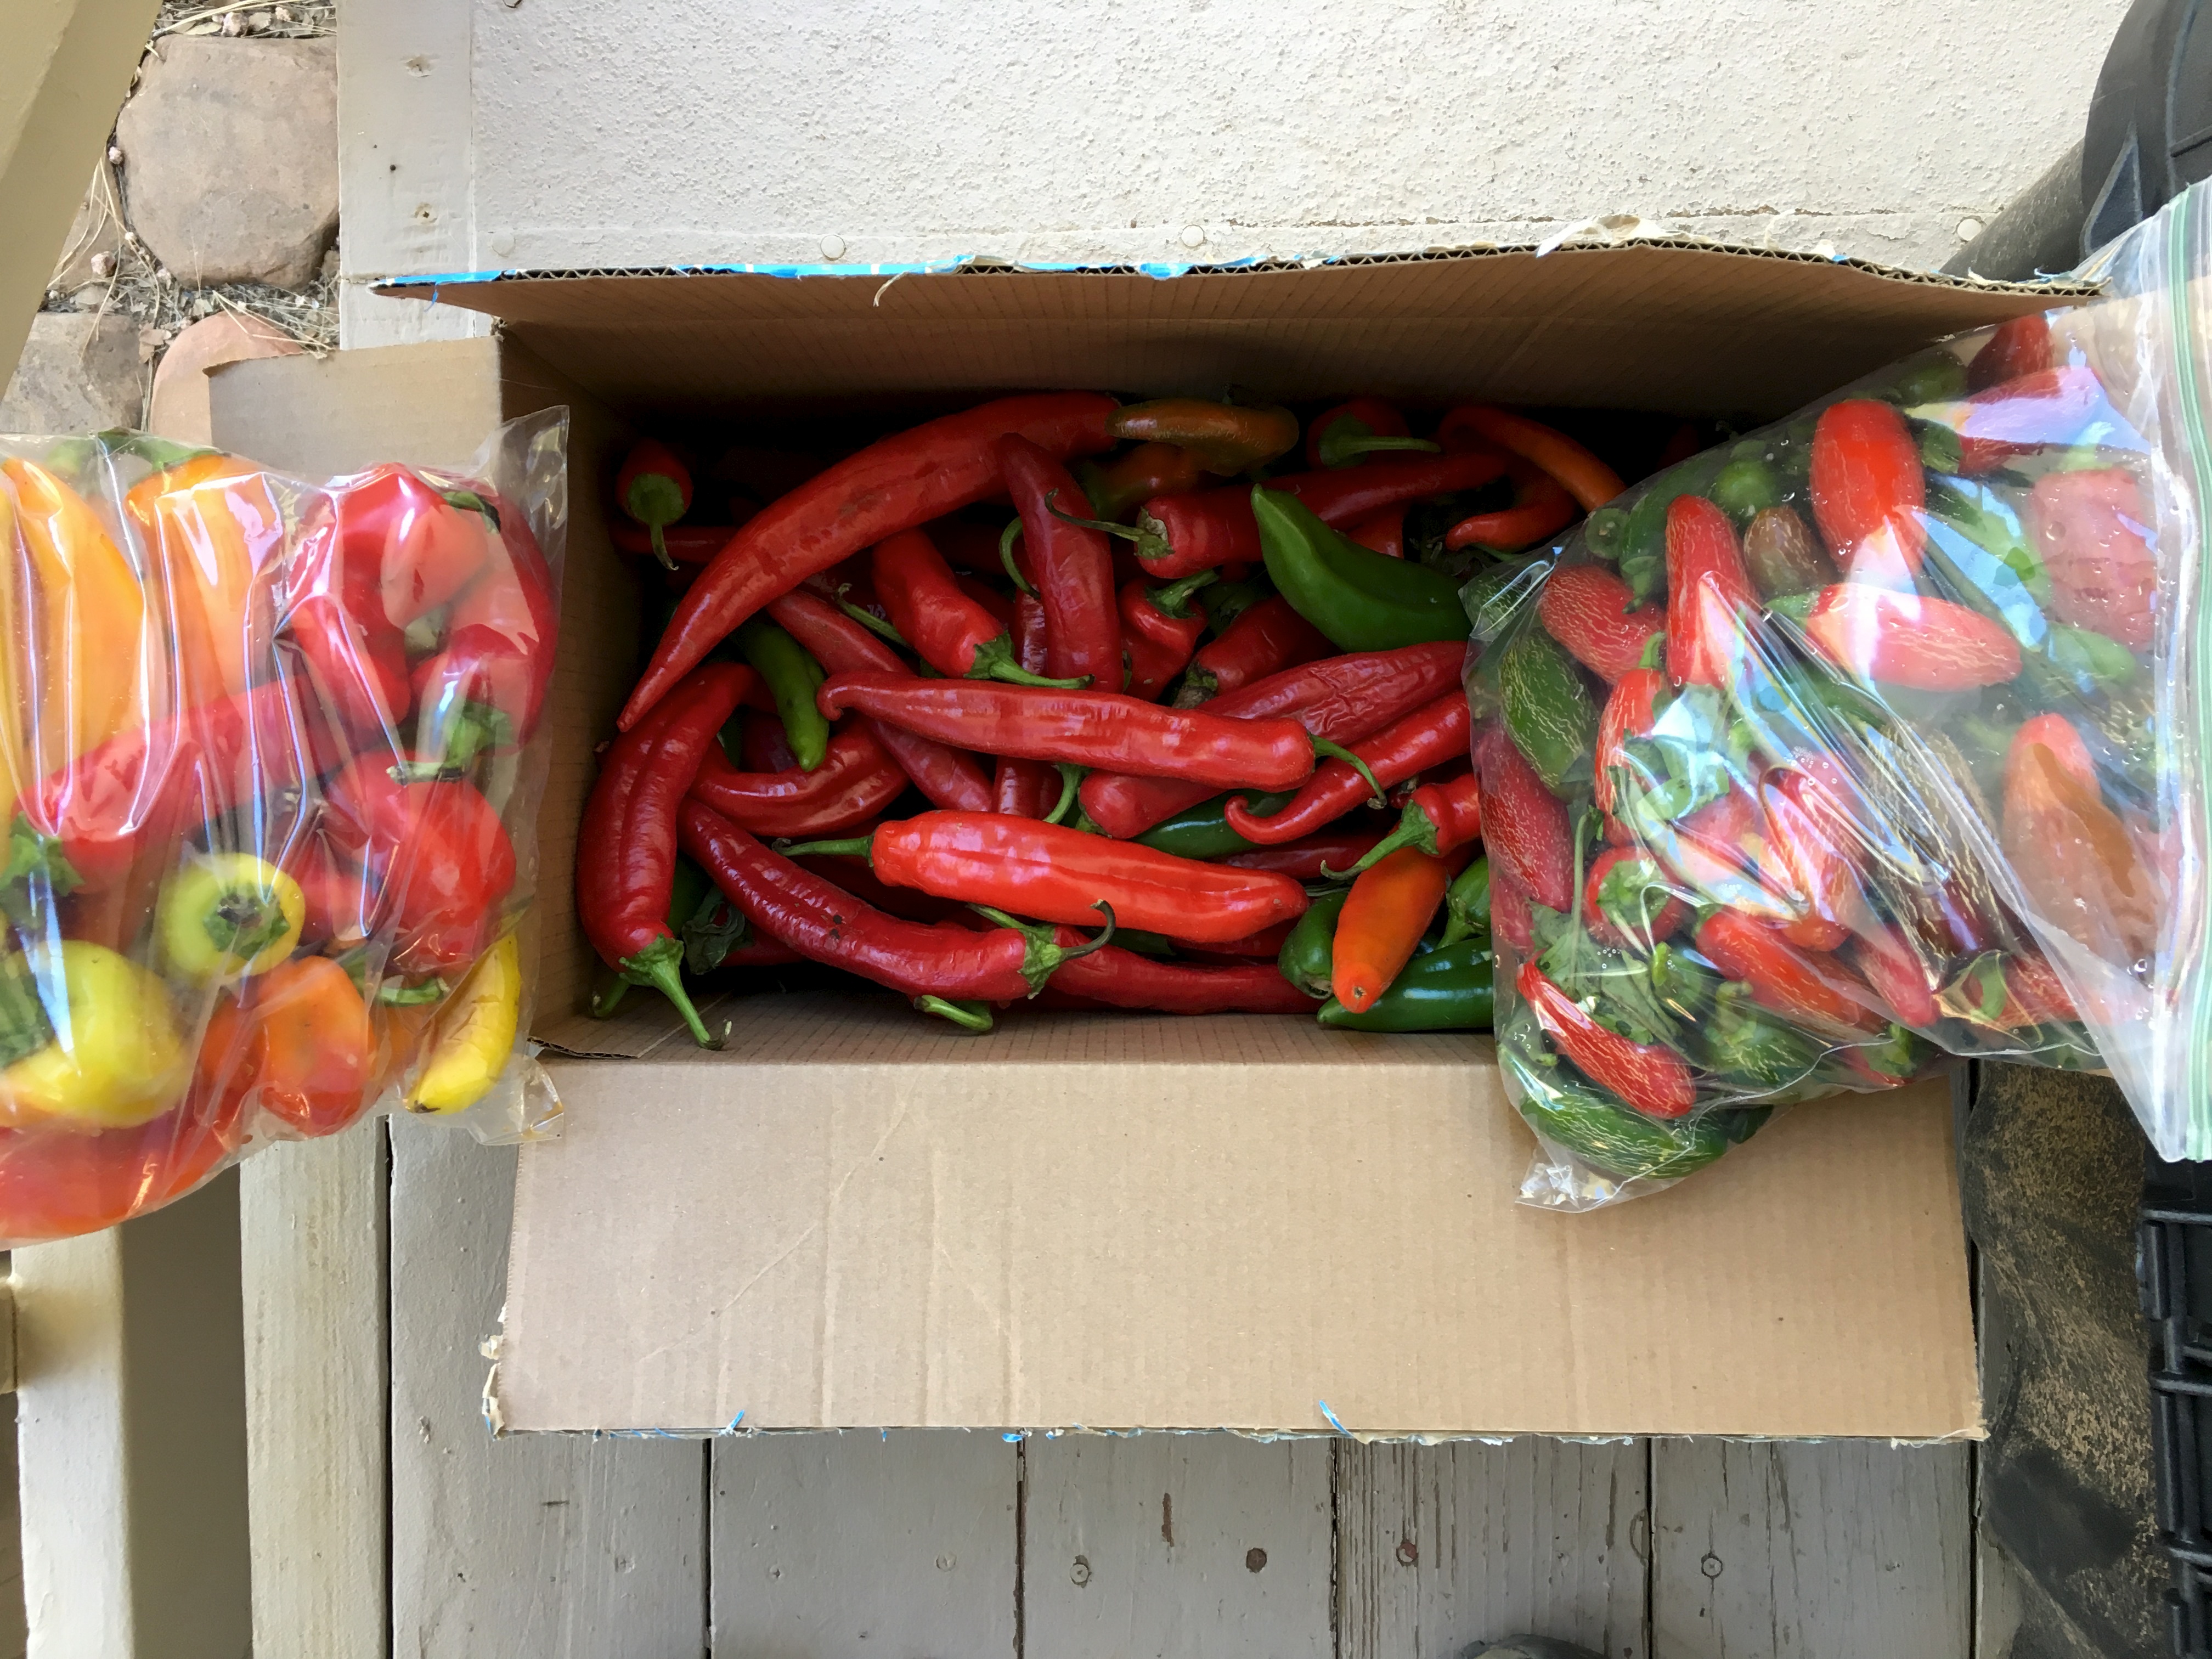
plant, flower, food, red, produce, vegetable, color, flowering plant, land plant